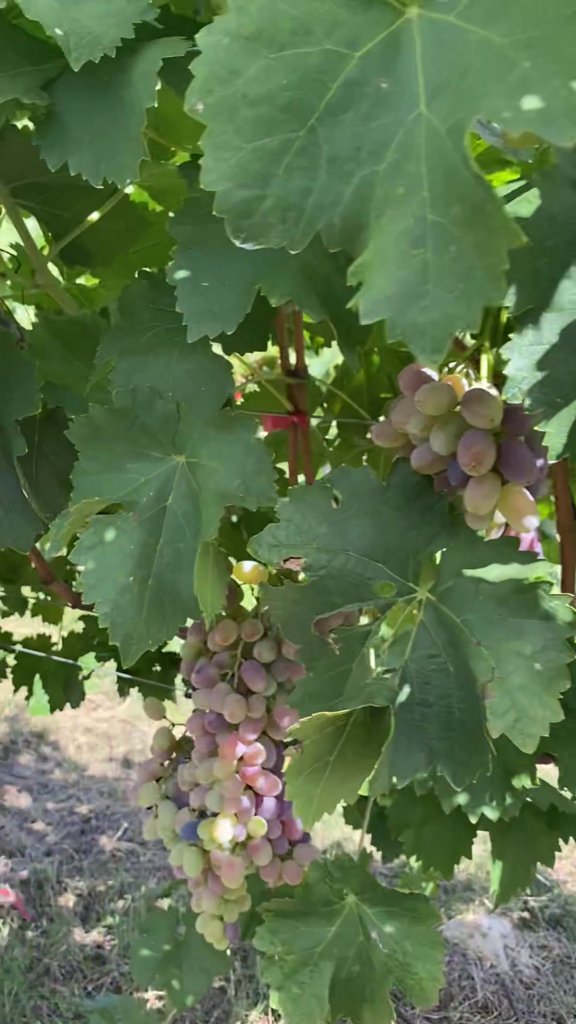
Berries visible: 89
Grape clusters: 2